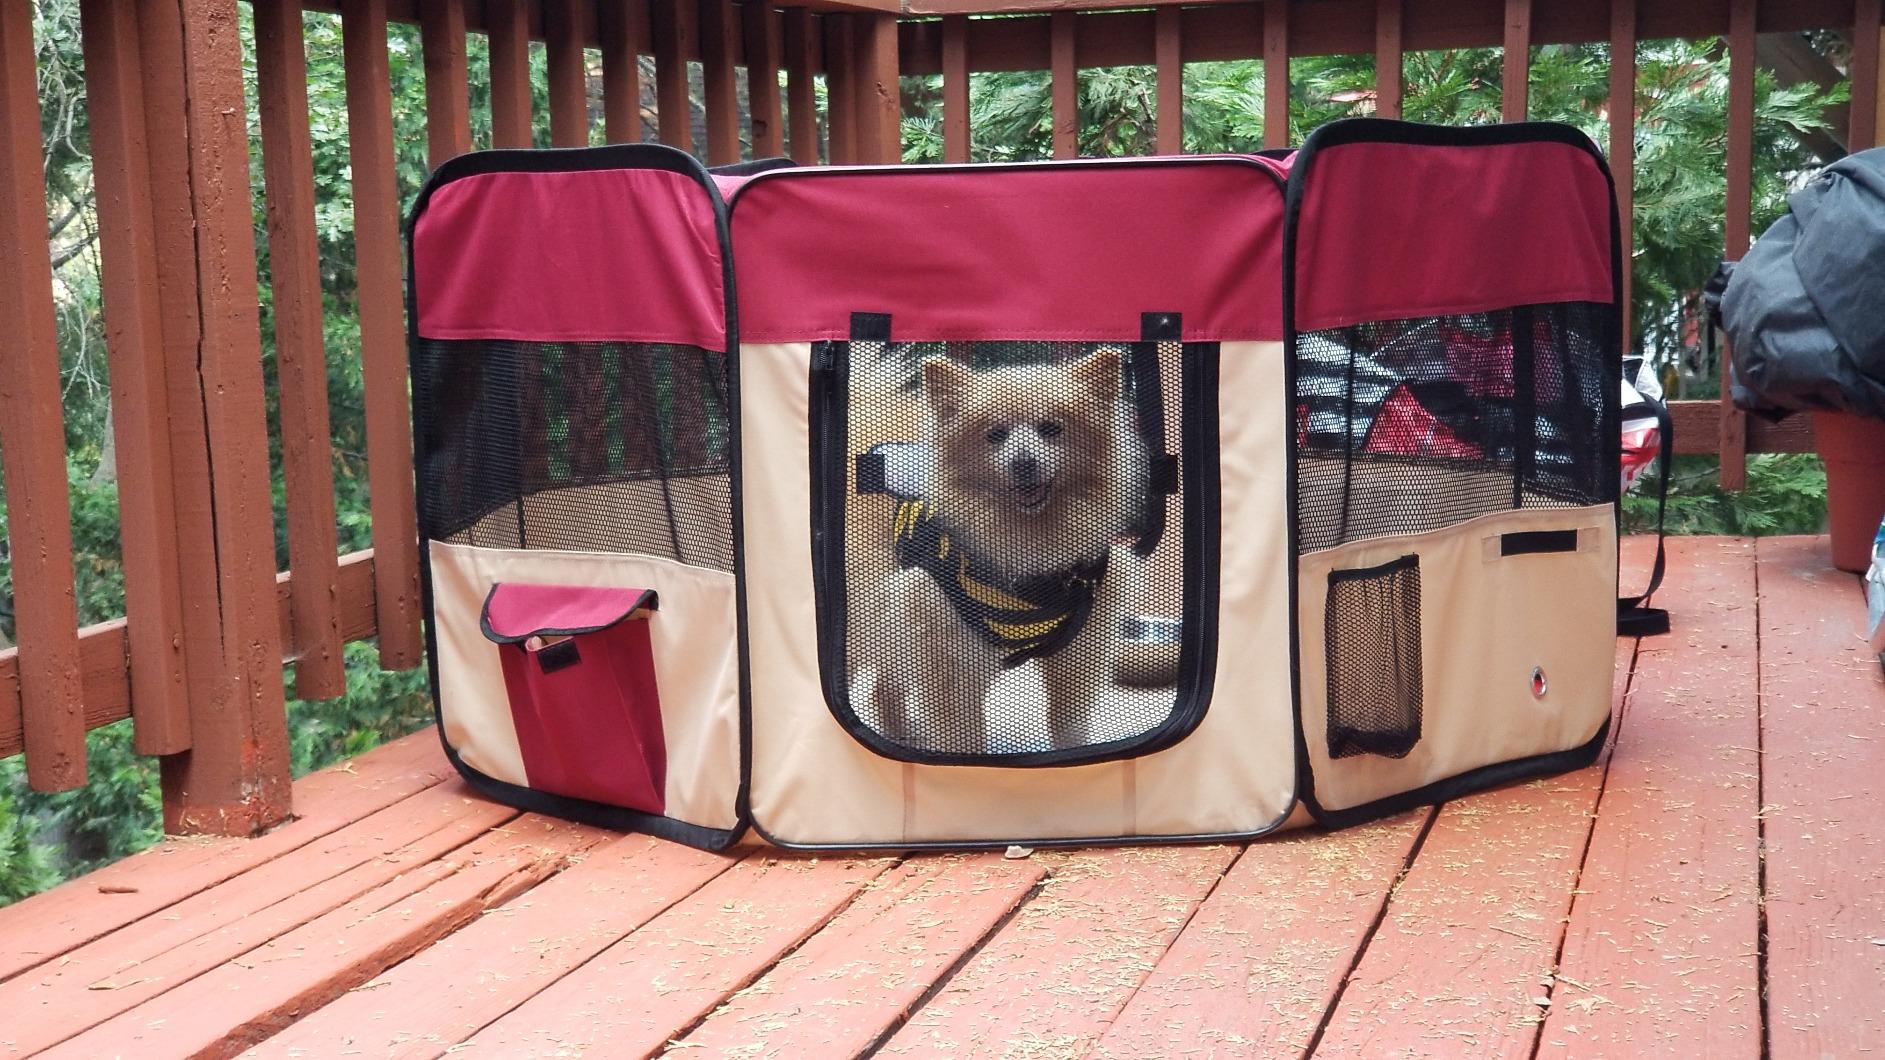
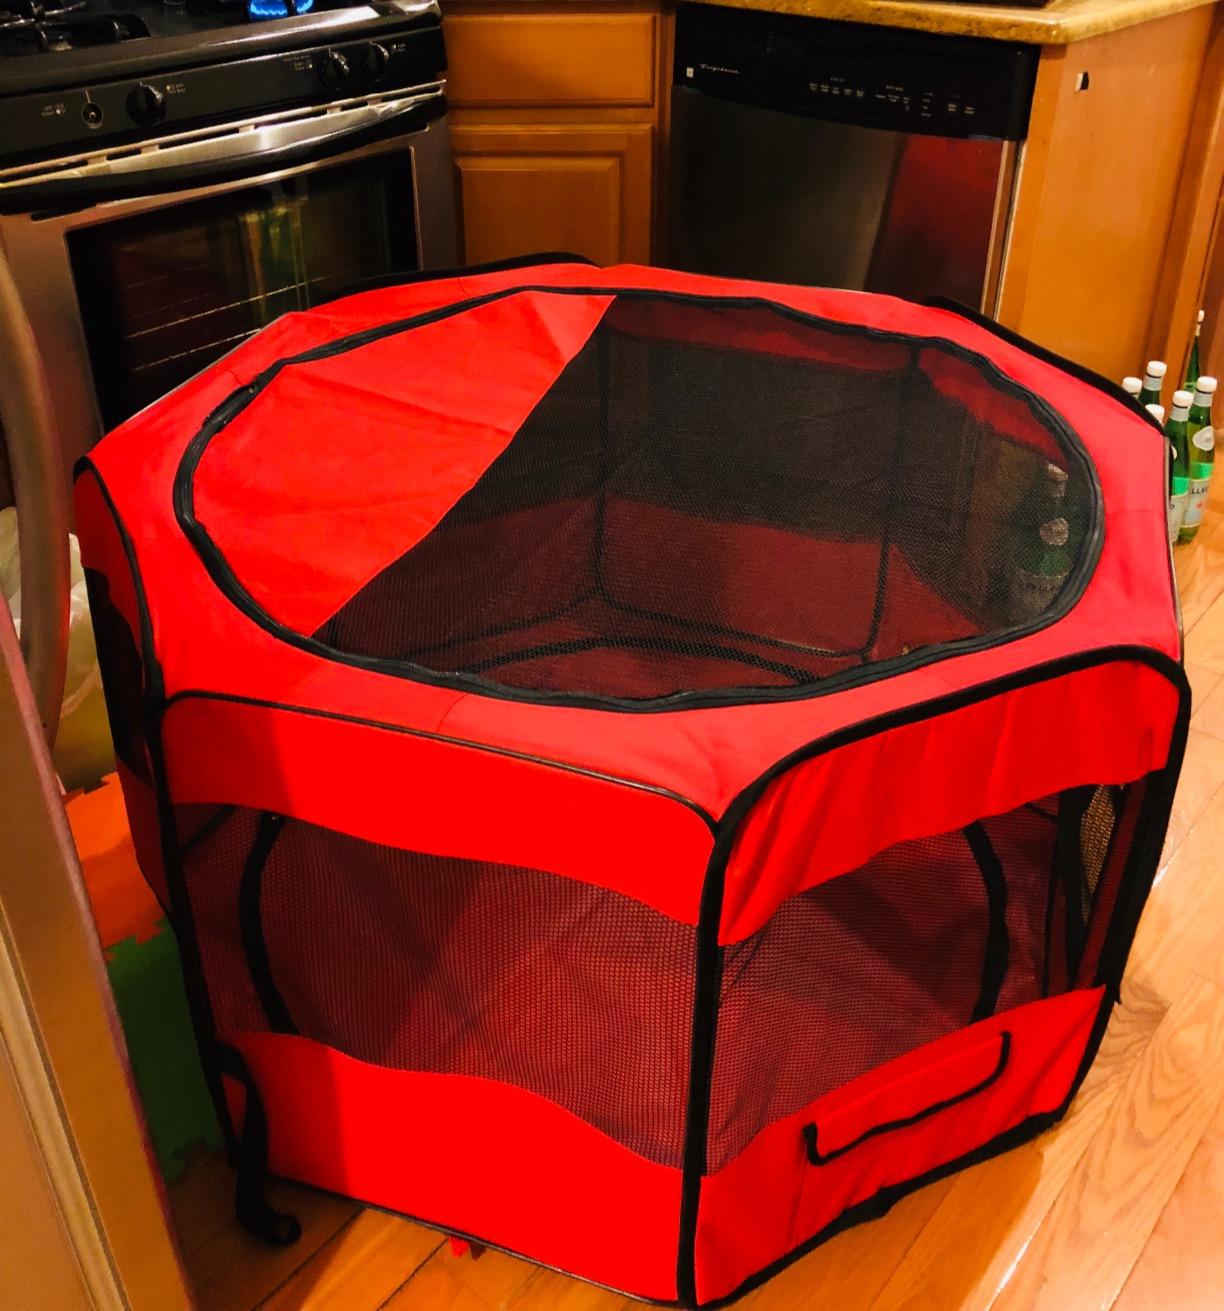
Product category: items_kennel
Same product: no